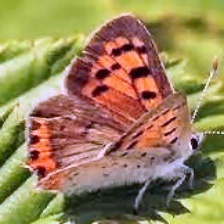
Species: PURPLISH COPPER
Butterfly family (ImageNet category): lycaenid_butterfly